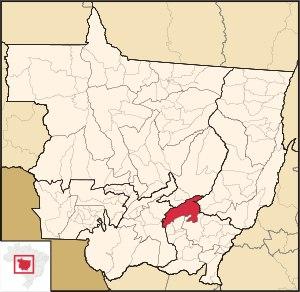
La microrégion de Primavera do Leste est l'une des quatre microrégions qui subdivisent le sud-est de l'État du Mato Grosso au Brésil.